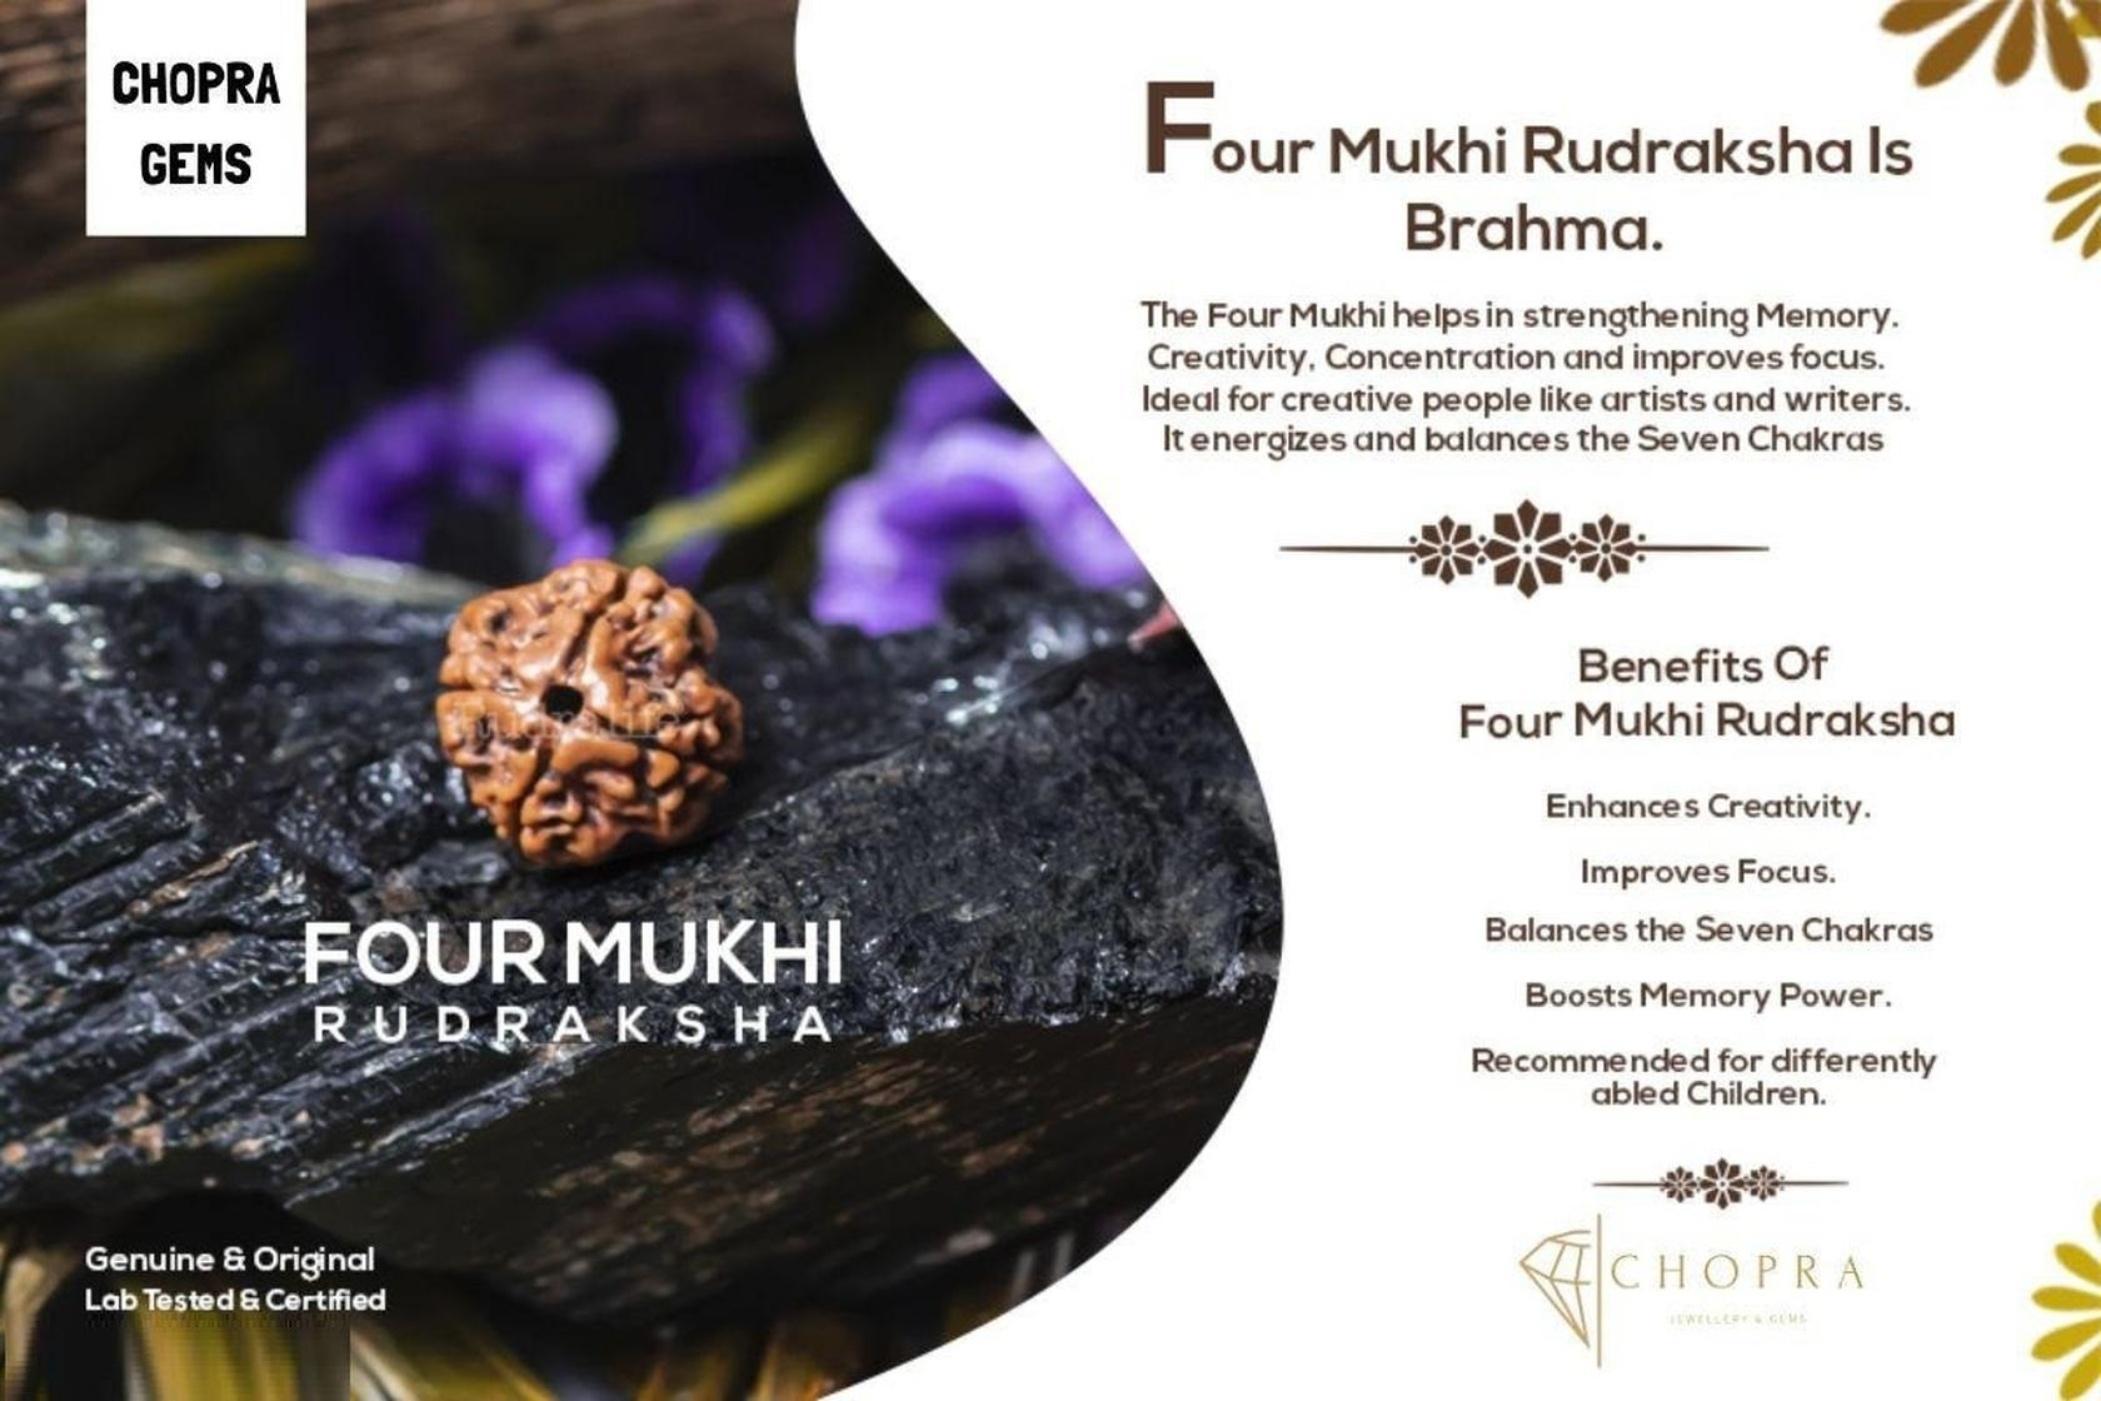
Chopra Gems Wood 4 Mukhi Rudraksha Brown
Type: Necklaces & Pendants
Brand: Chopra Gems & Jewellery
Price: Rs. 499
Chopra Gems
Features: 4 mukhi rudraksha,Collection ethnic,Occasion everyday
Included: 1 4 Mukhi Rudraksha